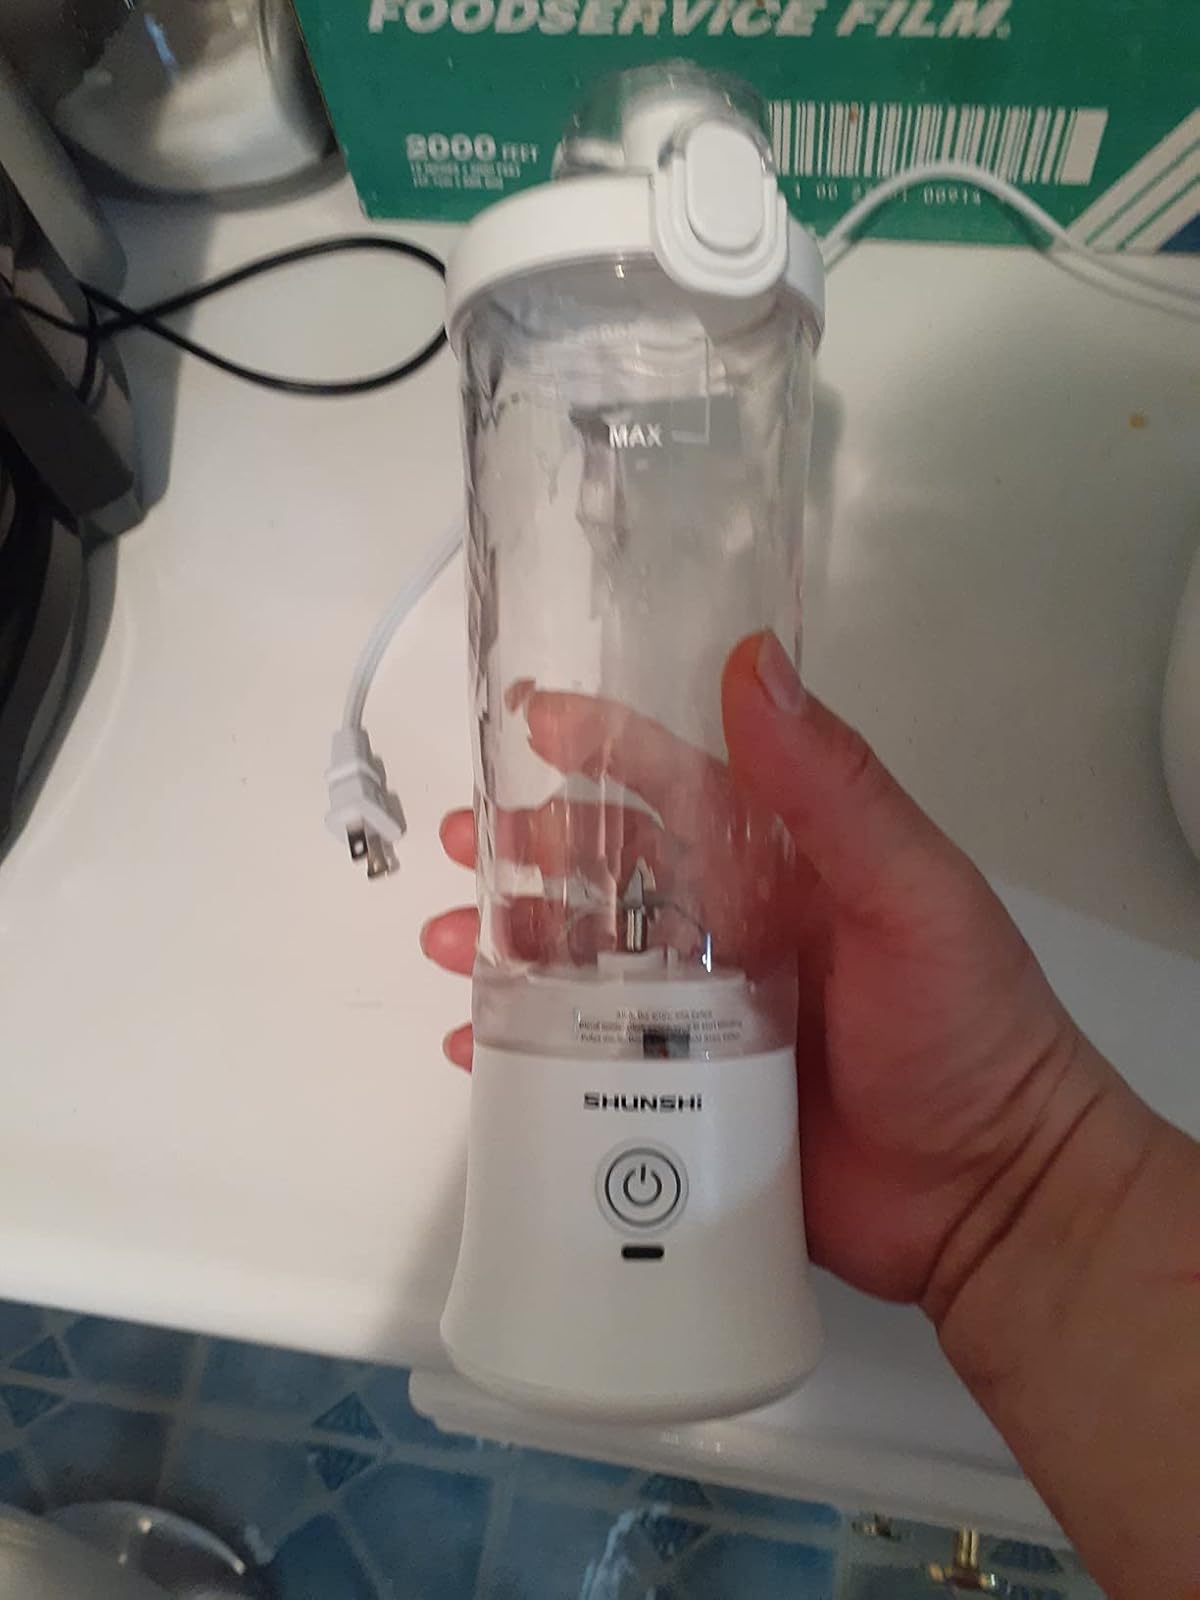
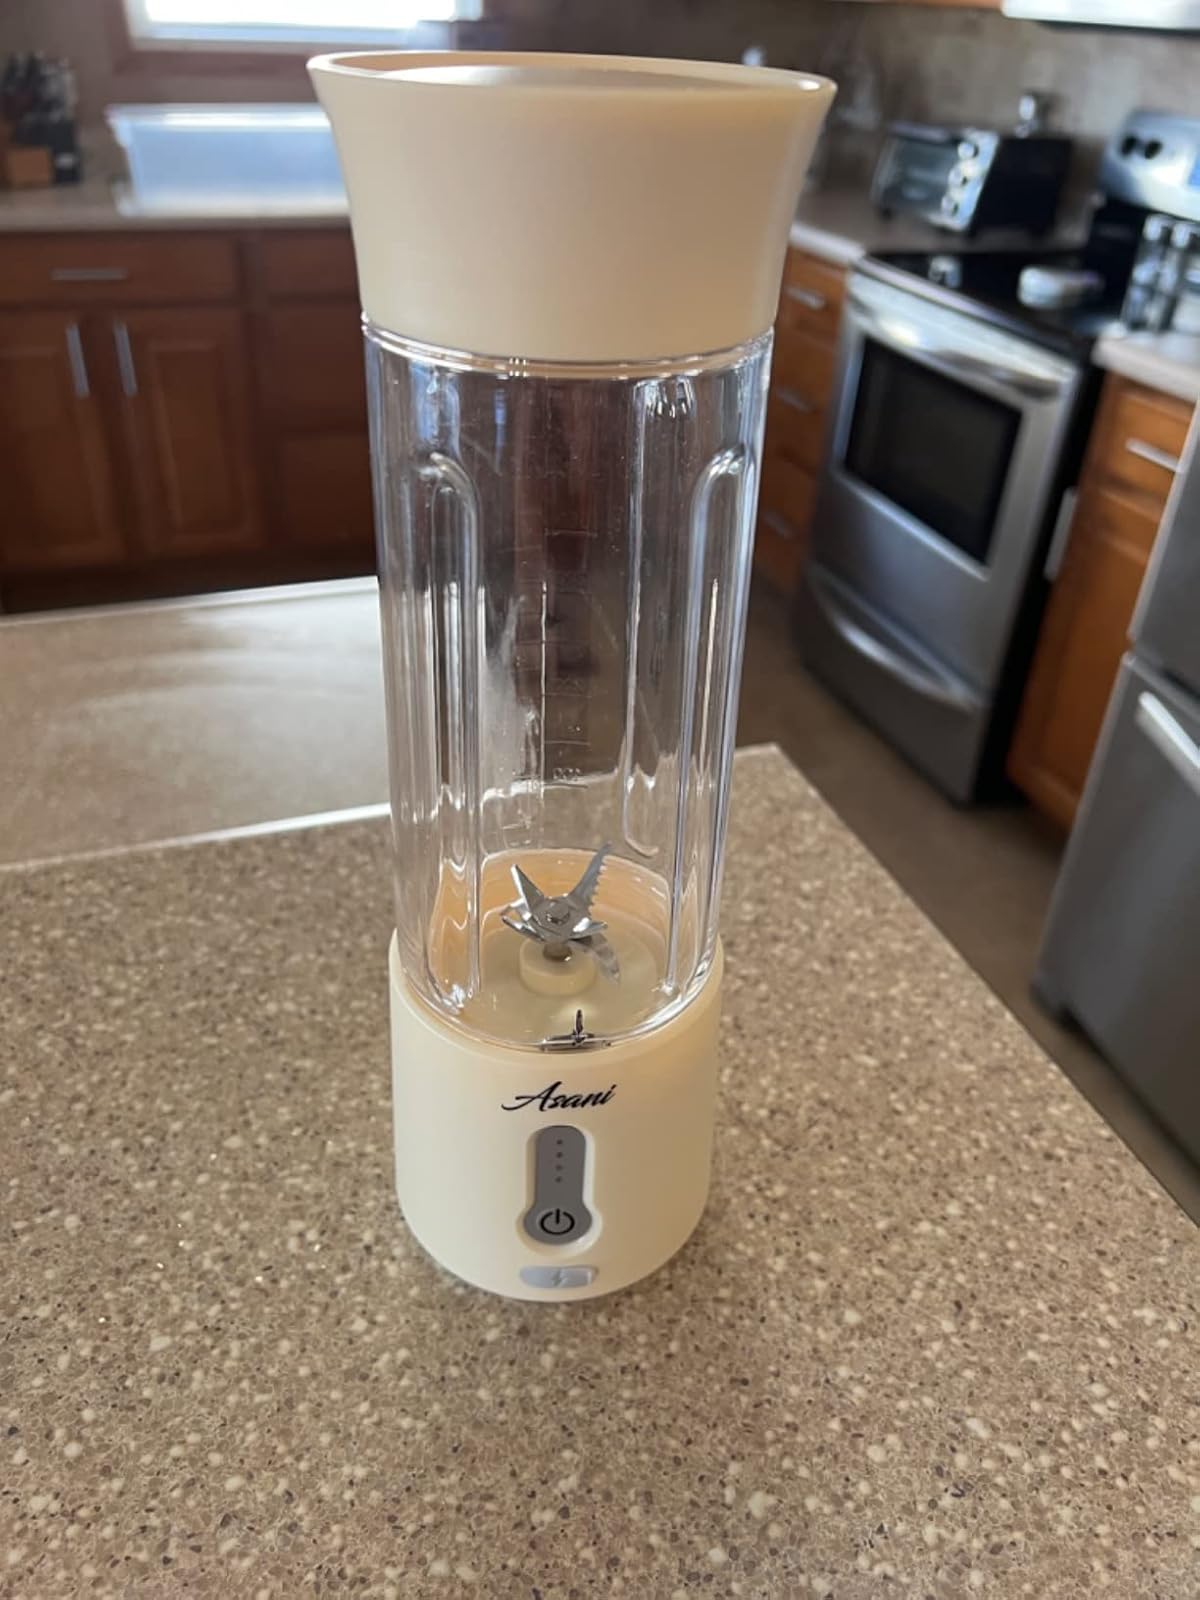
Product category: items_blender
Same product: no